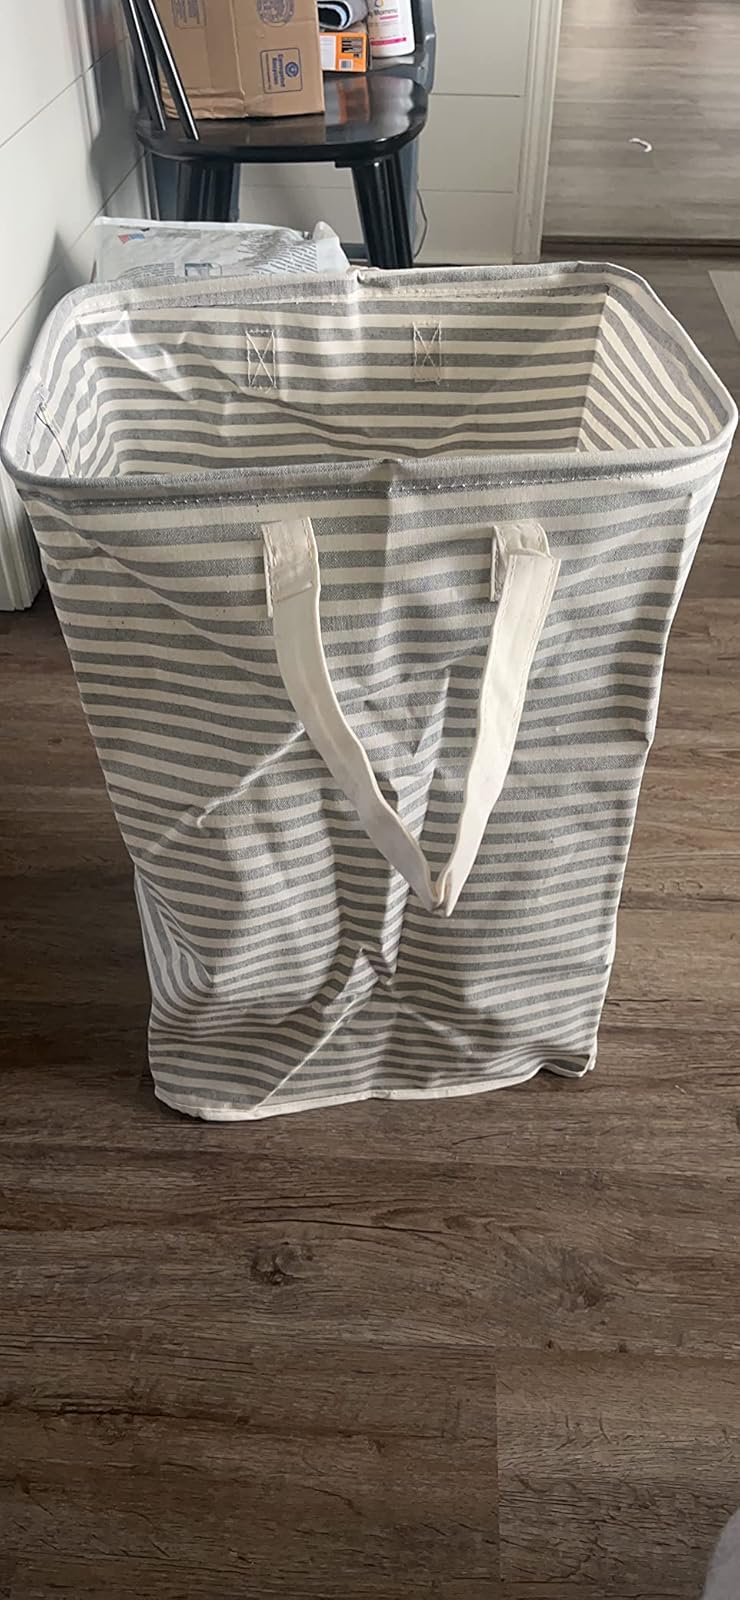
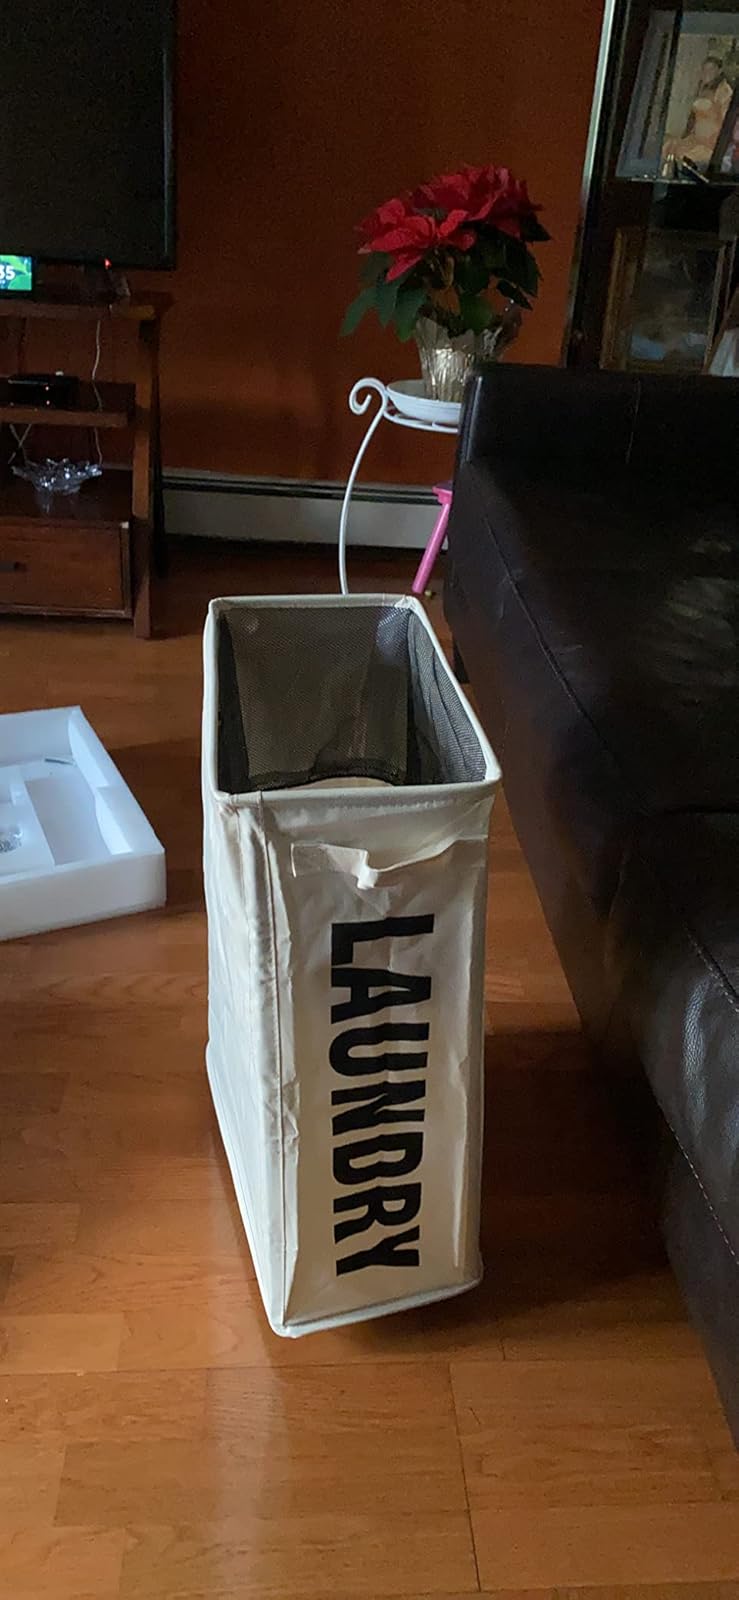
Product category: items_hamper
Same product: no